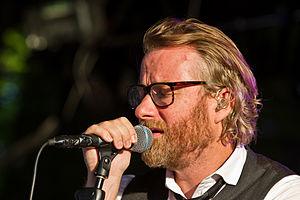
The National est un groupe de rock indépendant américain, originaire de Cincinnati, en Ohio. Il est formé en 1999 et basé à Brooklyn. Il se compose de l'auteur-compositeur-interprète Matt Berninger et des frères Dessner, Aaron et Bryce, ainsi que des frères Devendorf, Bryan et Scott.